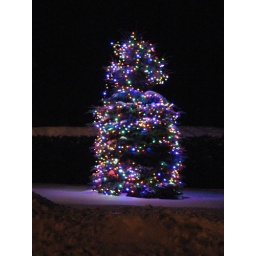
A colorful tree illuminates a side street in Bangor, Maine.